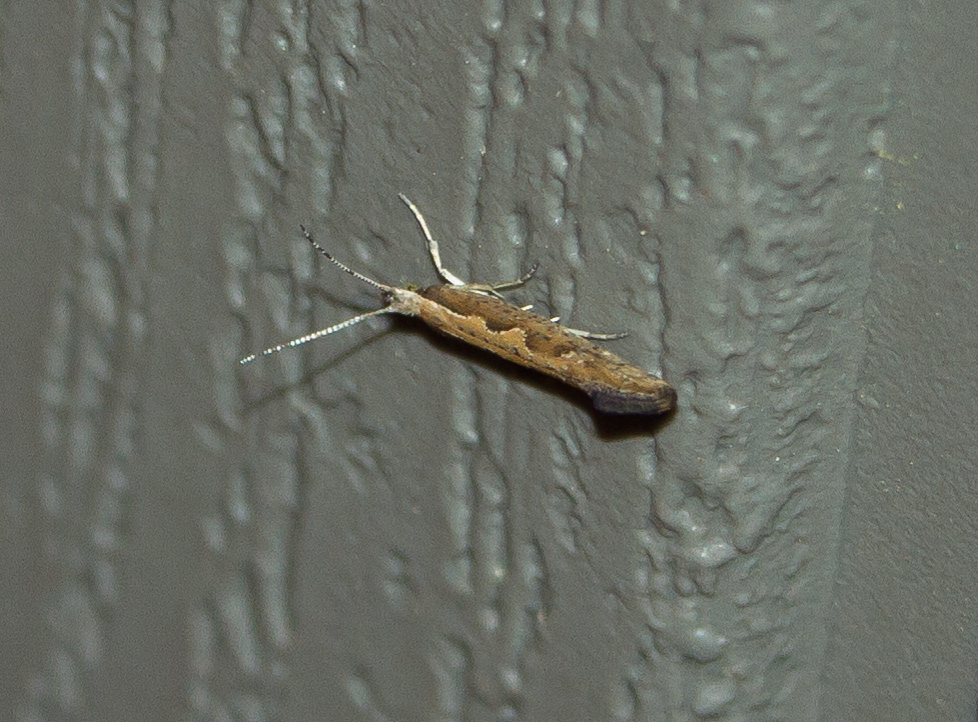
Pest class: diamondback_moth